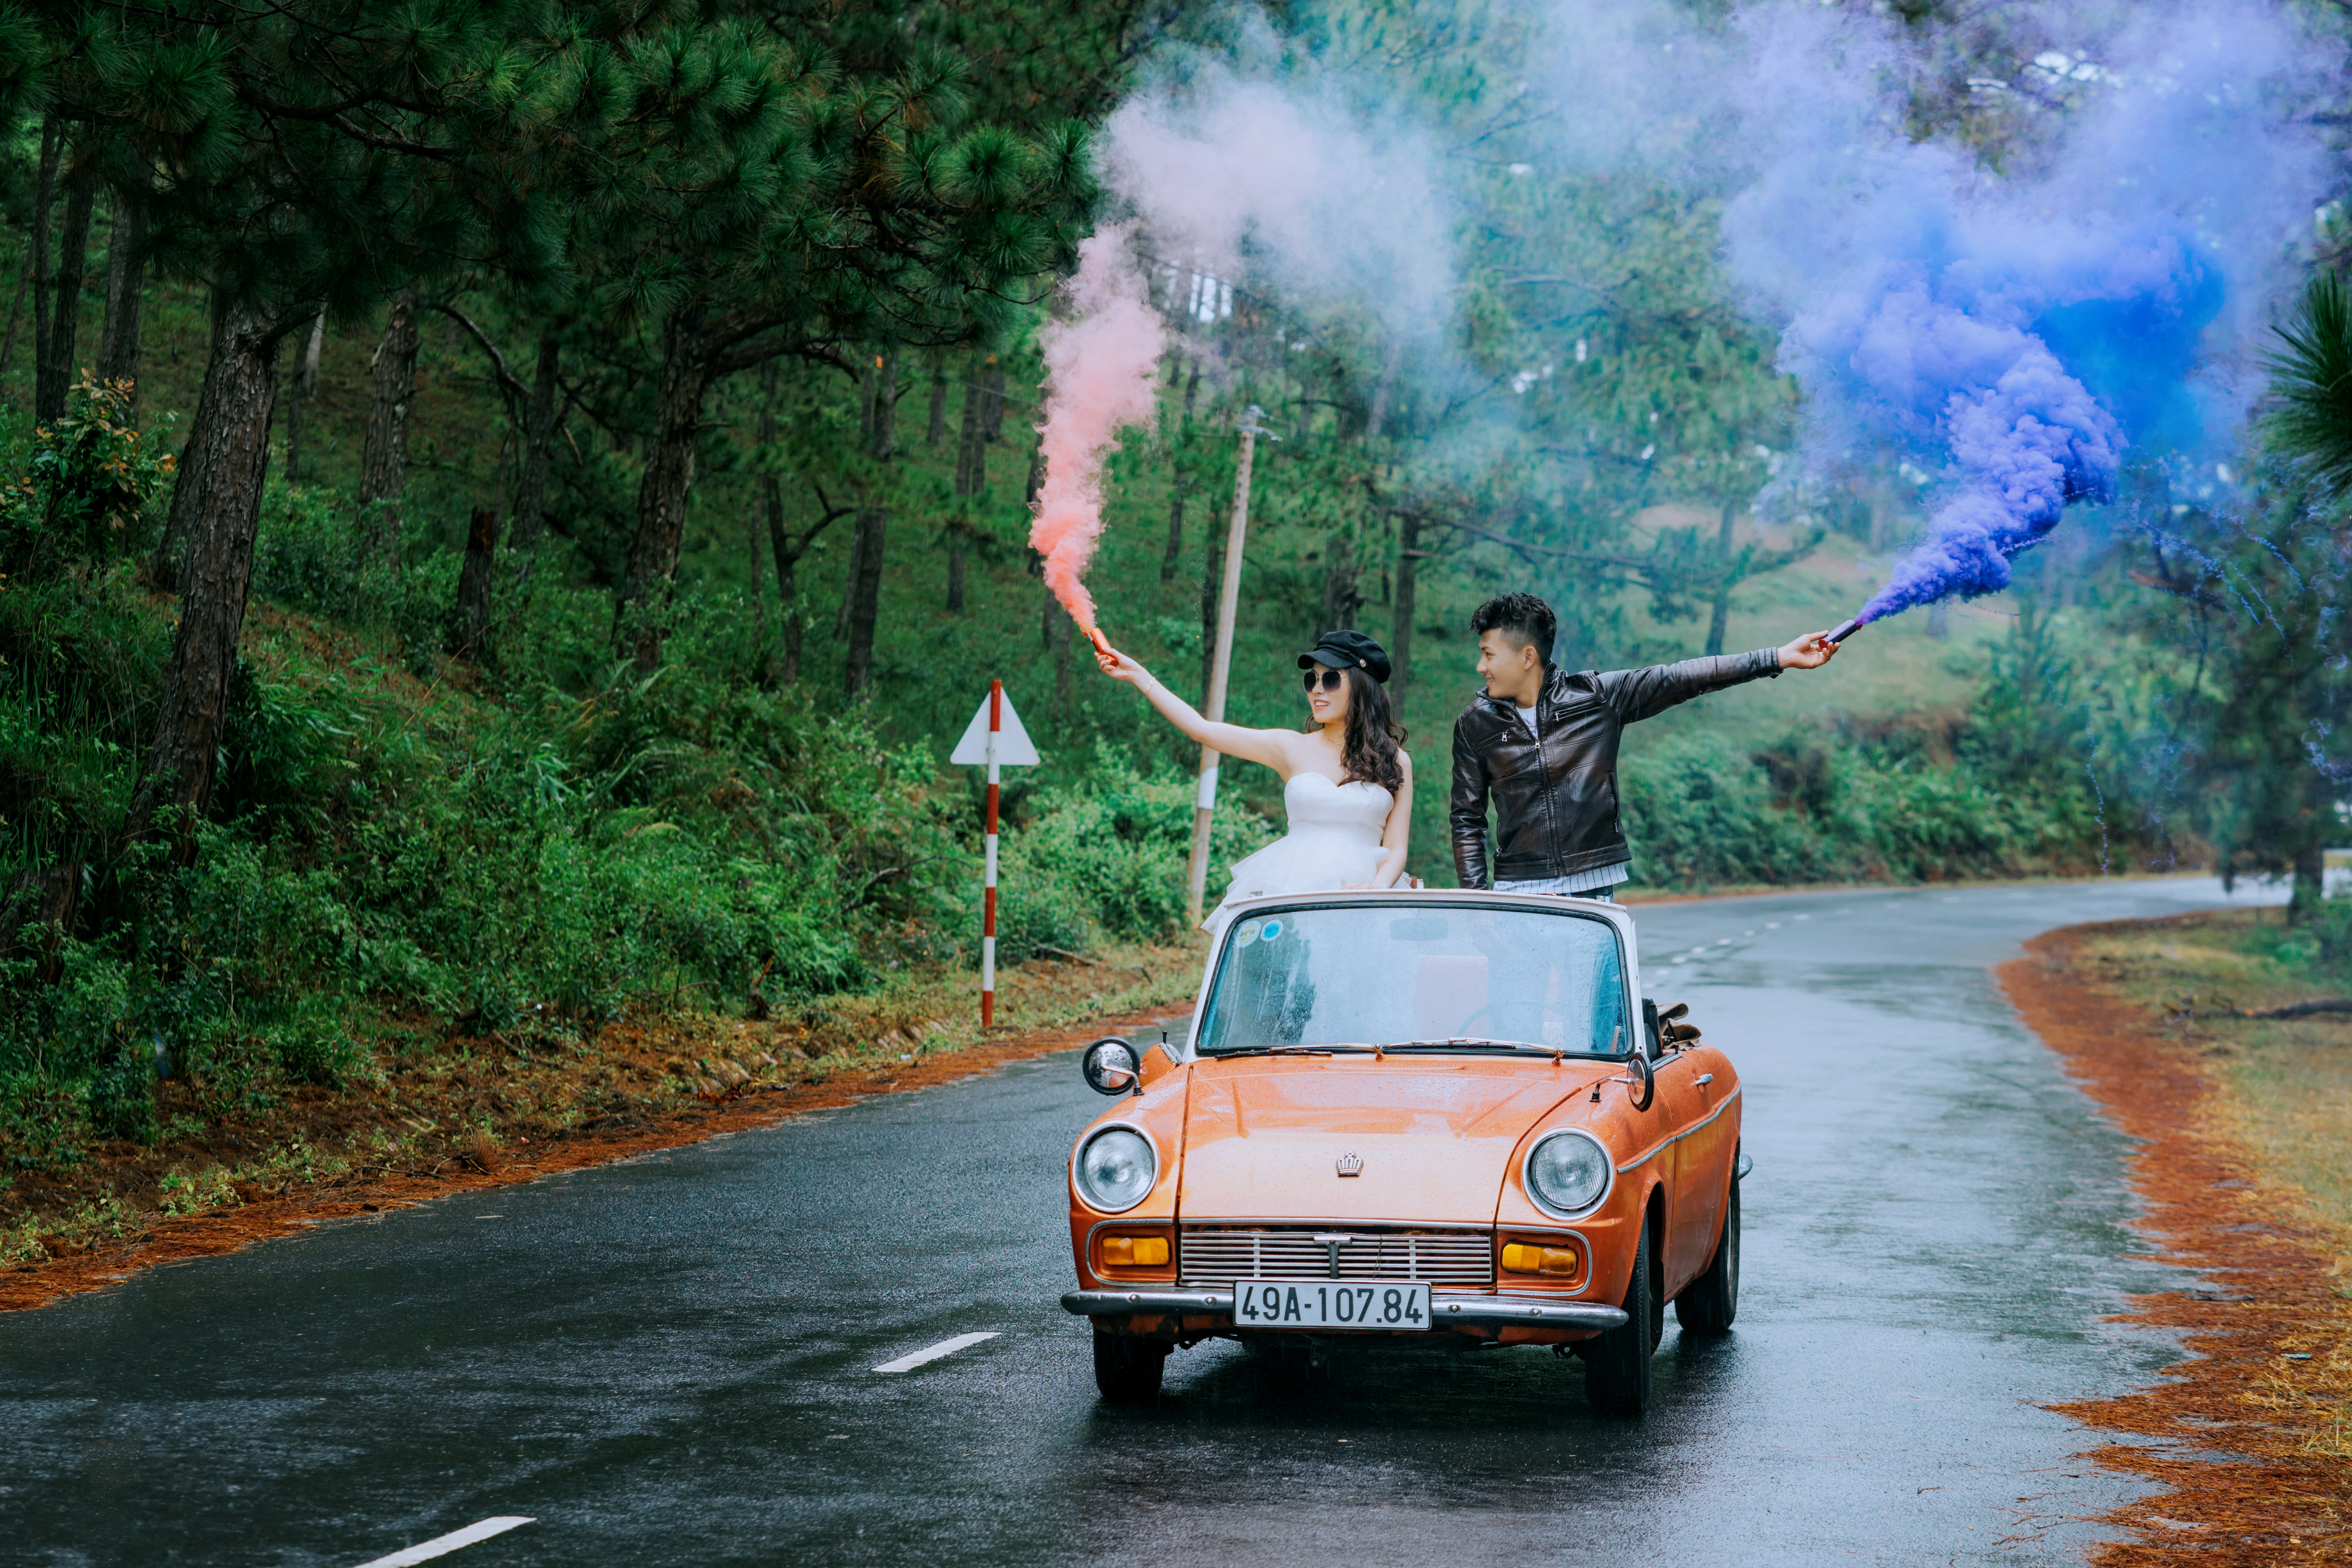
vehicle, Regularity rally, car, tree, classic car, woody plant, plant, asphalt, coupe, compact car, sedan, road, family car, classic, city car